Mirtazapine

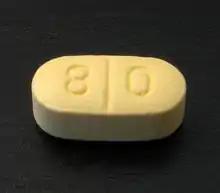
A 15 mg tablet of generic mirtazapine

Mirtazapine is the English and French generic name of the drug and its , , , , , and . Its generic name in Spanish, Italian, and Portuguese is mirtazapina and in German, Turkish and Swedish is mirtazapin.